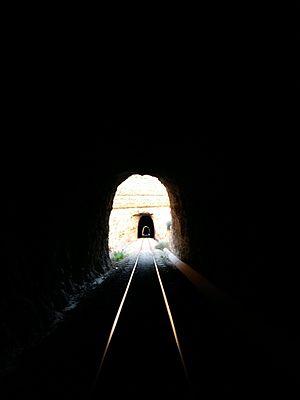
Les gorges de Selja sont une vallée encaissée de plusieurs kilomètres, où coule l'oued Selja, située entre les villes de Métlaoui et Redeyef (ouest de la Tunisie).